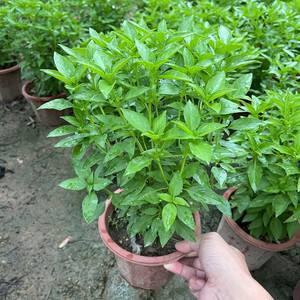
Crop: unknown
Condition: basil